Grand Duchess Catherine Mikhailovna of Russia

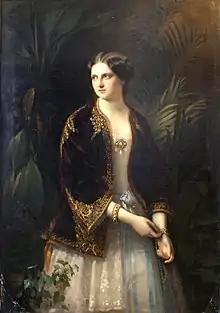
Grand Duchess Catherine Mikhailovna, 1850, by Carl Timoleon von Neff

On 16 February 1851, Catherine married Duke Georg Alexander of Mecklenburg-Strelitz in St. Petersburg. Catherine "loved her husband deeply and selflessly," despite the disapproval of her mother. Although the young couple ended up settling in the Mikhailovsky Palace with Elena, she supposedly did not get along very well with Georg. Nevertheless, the marriage produced five children of whom three lived to adulthood.